Peg Parnevik

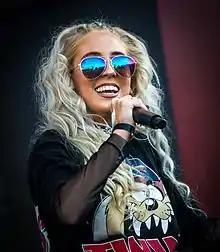
Parnevik in 2016.

Ida Josefin Peg Parnevik (born 3 September 1995) is a Swedish-American singer, songwriter, and television personality. She is known for starring in the Swedish reality show "Parneviks" (2015–2018) mainly broadcast from their home in Jupiter, Florida.